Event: Nepal Earthquake
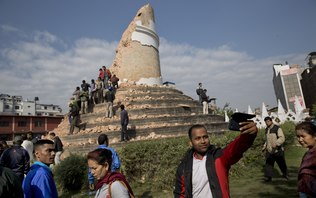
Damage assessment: damage